Gros-plant-du-pays-nantais

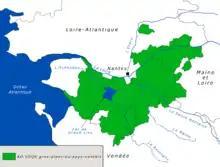
Map of VDQS Gros-plant-du-pays-nantais.

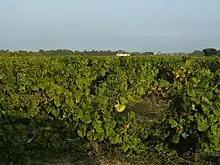
"Coteaux d'Herbauge" Gros-plant vineyard, Pont-Saint-Martin.

Gros-plant is made from the two main grape varieties, folle-blanche B and montils B, and an accessory variety, colombard B.